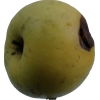
Label: Apple 13